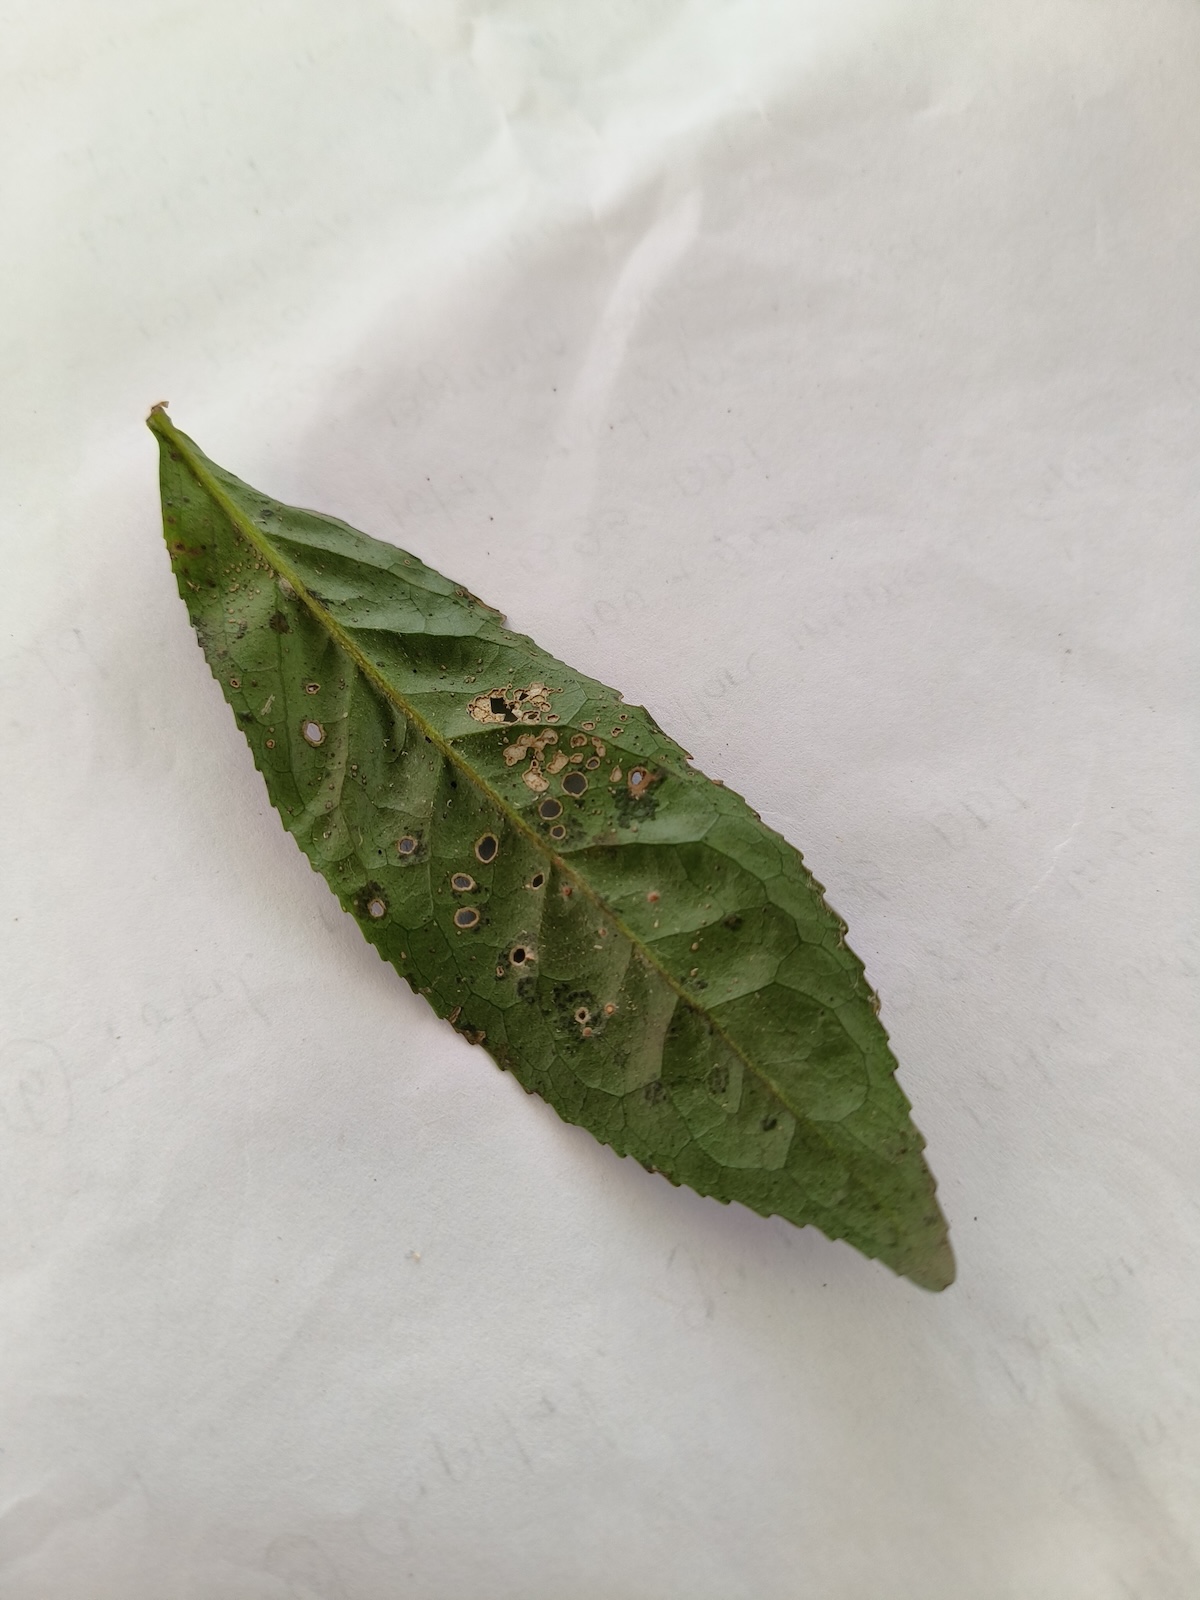
Label: Green mirid bug